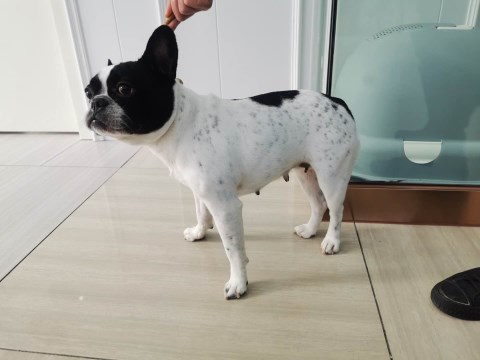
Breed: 1121-n000002-French_bulldog